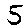
Label: 5